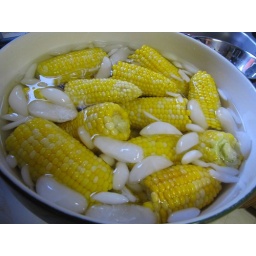
Boil 5 minutes - cool in ice water - freeze in bags